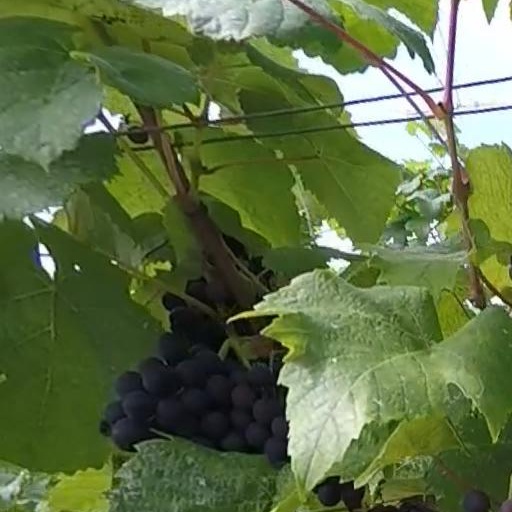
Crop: grape